Jollof rice

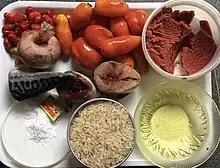
Typical ingredients for a jollof with fish, clockwise from top left: chili peppers, tomatoes, tomato paste, ground nut oil, rice, salt, bouillon cube, fish, onion

Jollof rice traditionally consists of rice, cooking oil, tomato puree, onion, salt, chilies, and often some combination of other ingredients such as tomato paste, bell pepper, garlic, ginger, thyme, curry powder, bay leaves, grains of selim, and bouillon cubes or stock; recipes vary from country to country and cook to cook. Chicken, turkey, beef, lamb or fish are often cooked with or served with the dish. In some countries, other vegetables such as cabbage, green peas, or carrots are included.